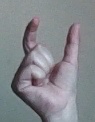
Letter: nun